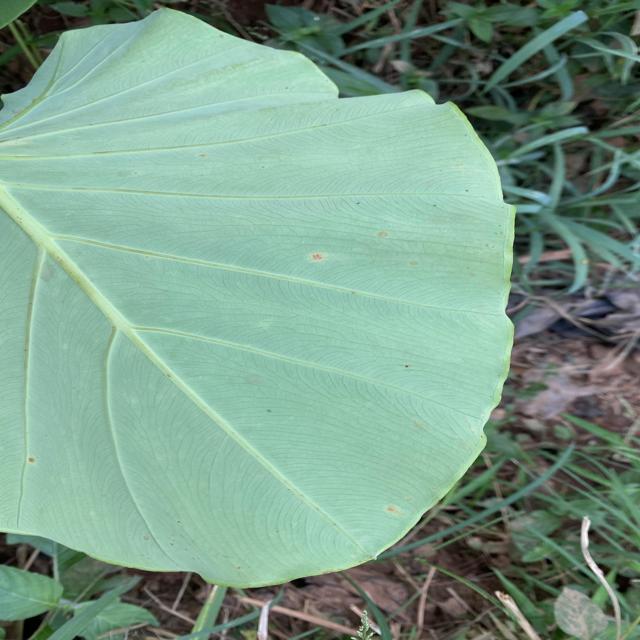
Label: Early_Blight